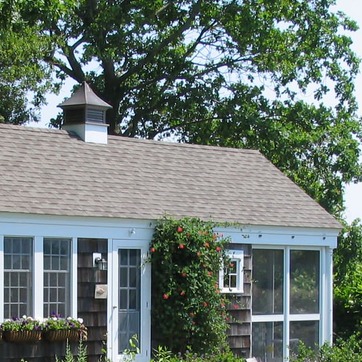
Material: other